Hillington East railway station

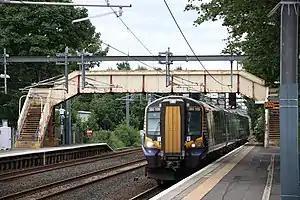
Hillington East station in 2020.

Hillington East railway station is located in the Hillington district of Glasgow, Scotland, also serving the eastern portion of the large Hillington industrial estate (which is part of the town of Renfrew) to the north. The station is managed by ScotRail and is on the Inverclyde Line.